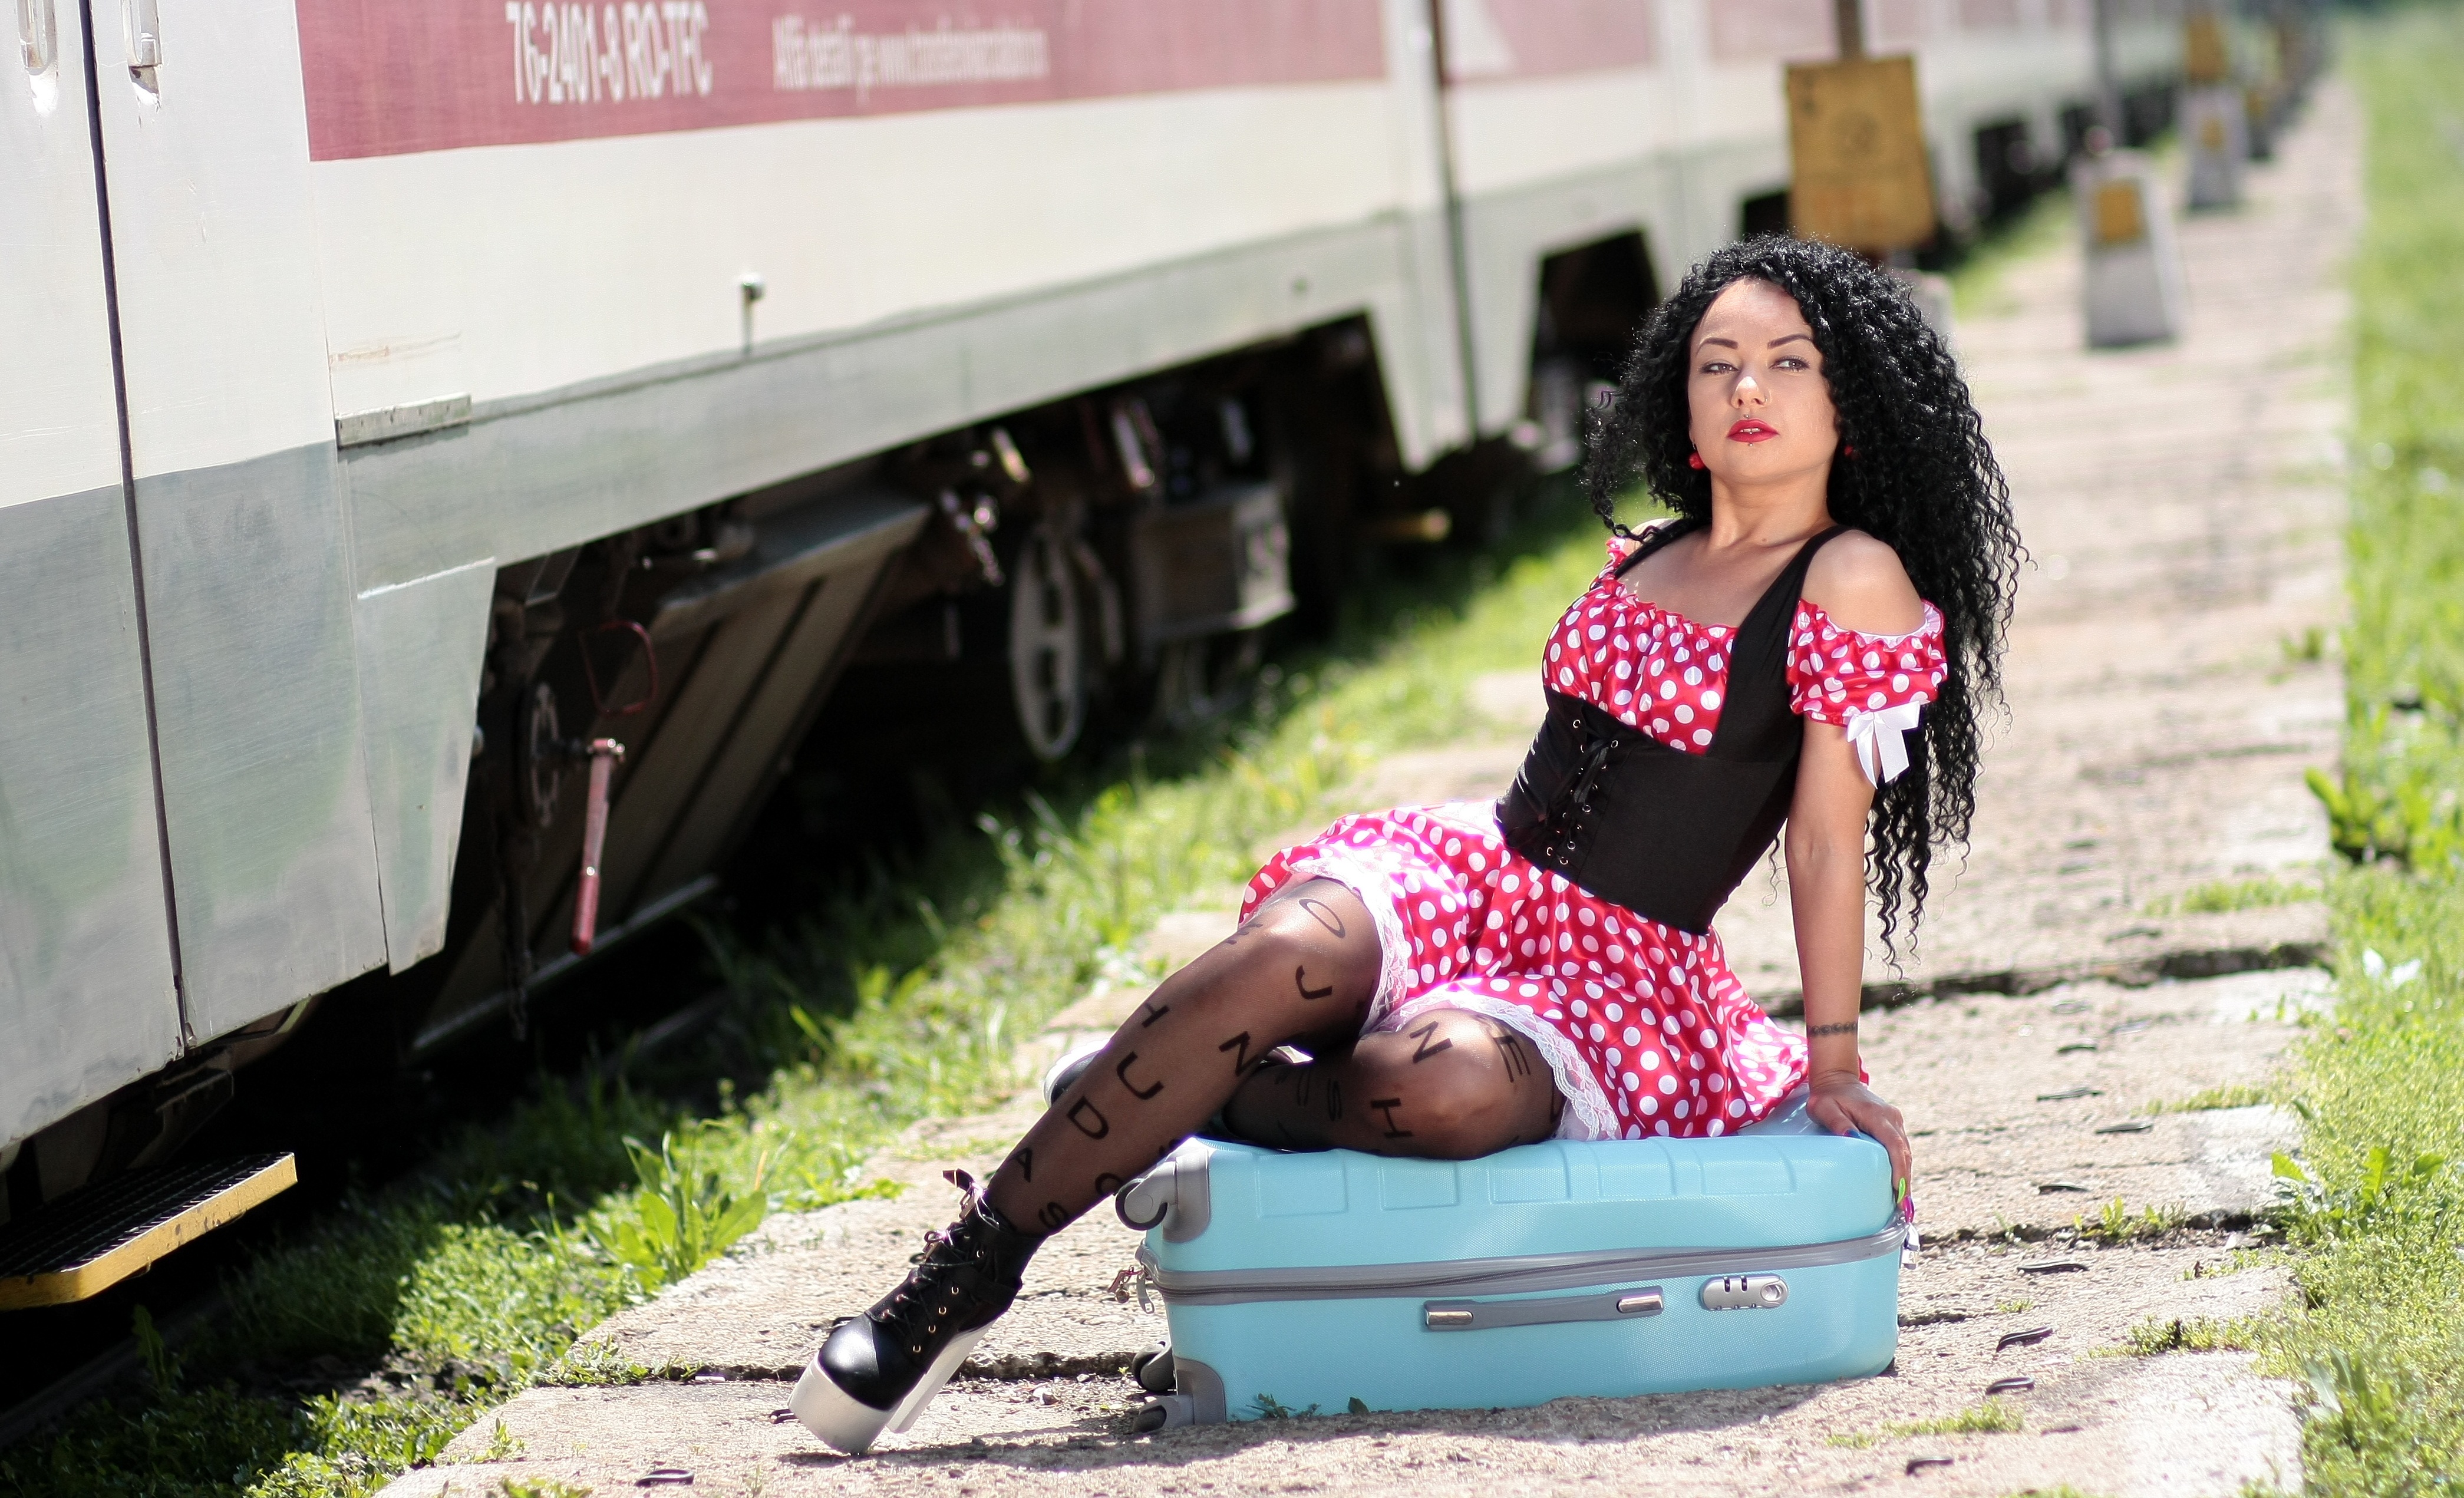
girl, photography, train, model, spring, red, sitting, train station, fashion, dress, calling, photograph, suitcase, beauty, peron, baggage, photo shoot, polka dots, human positions